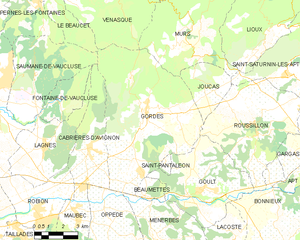
Carte des communes françaises Gordes